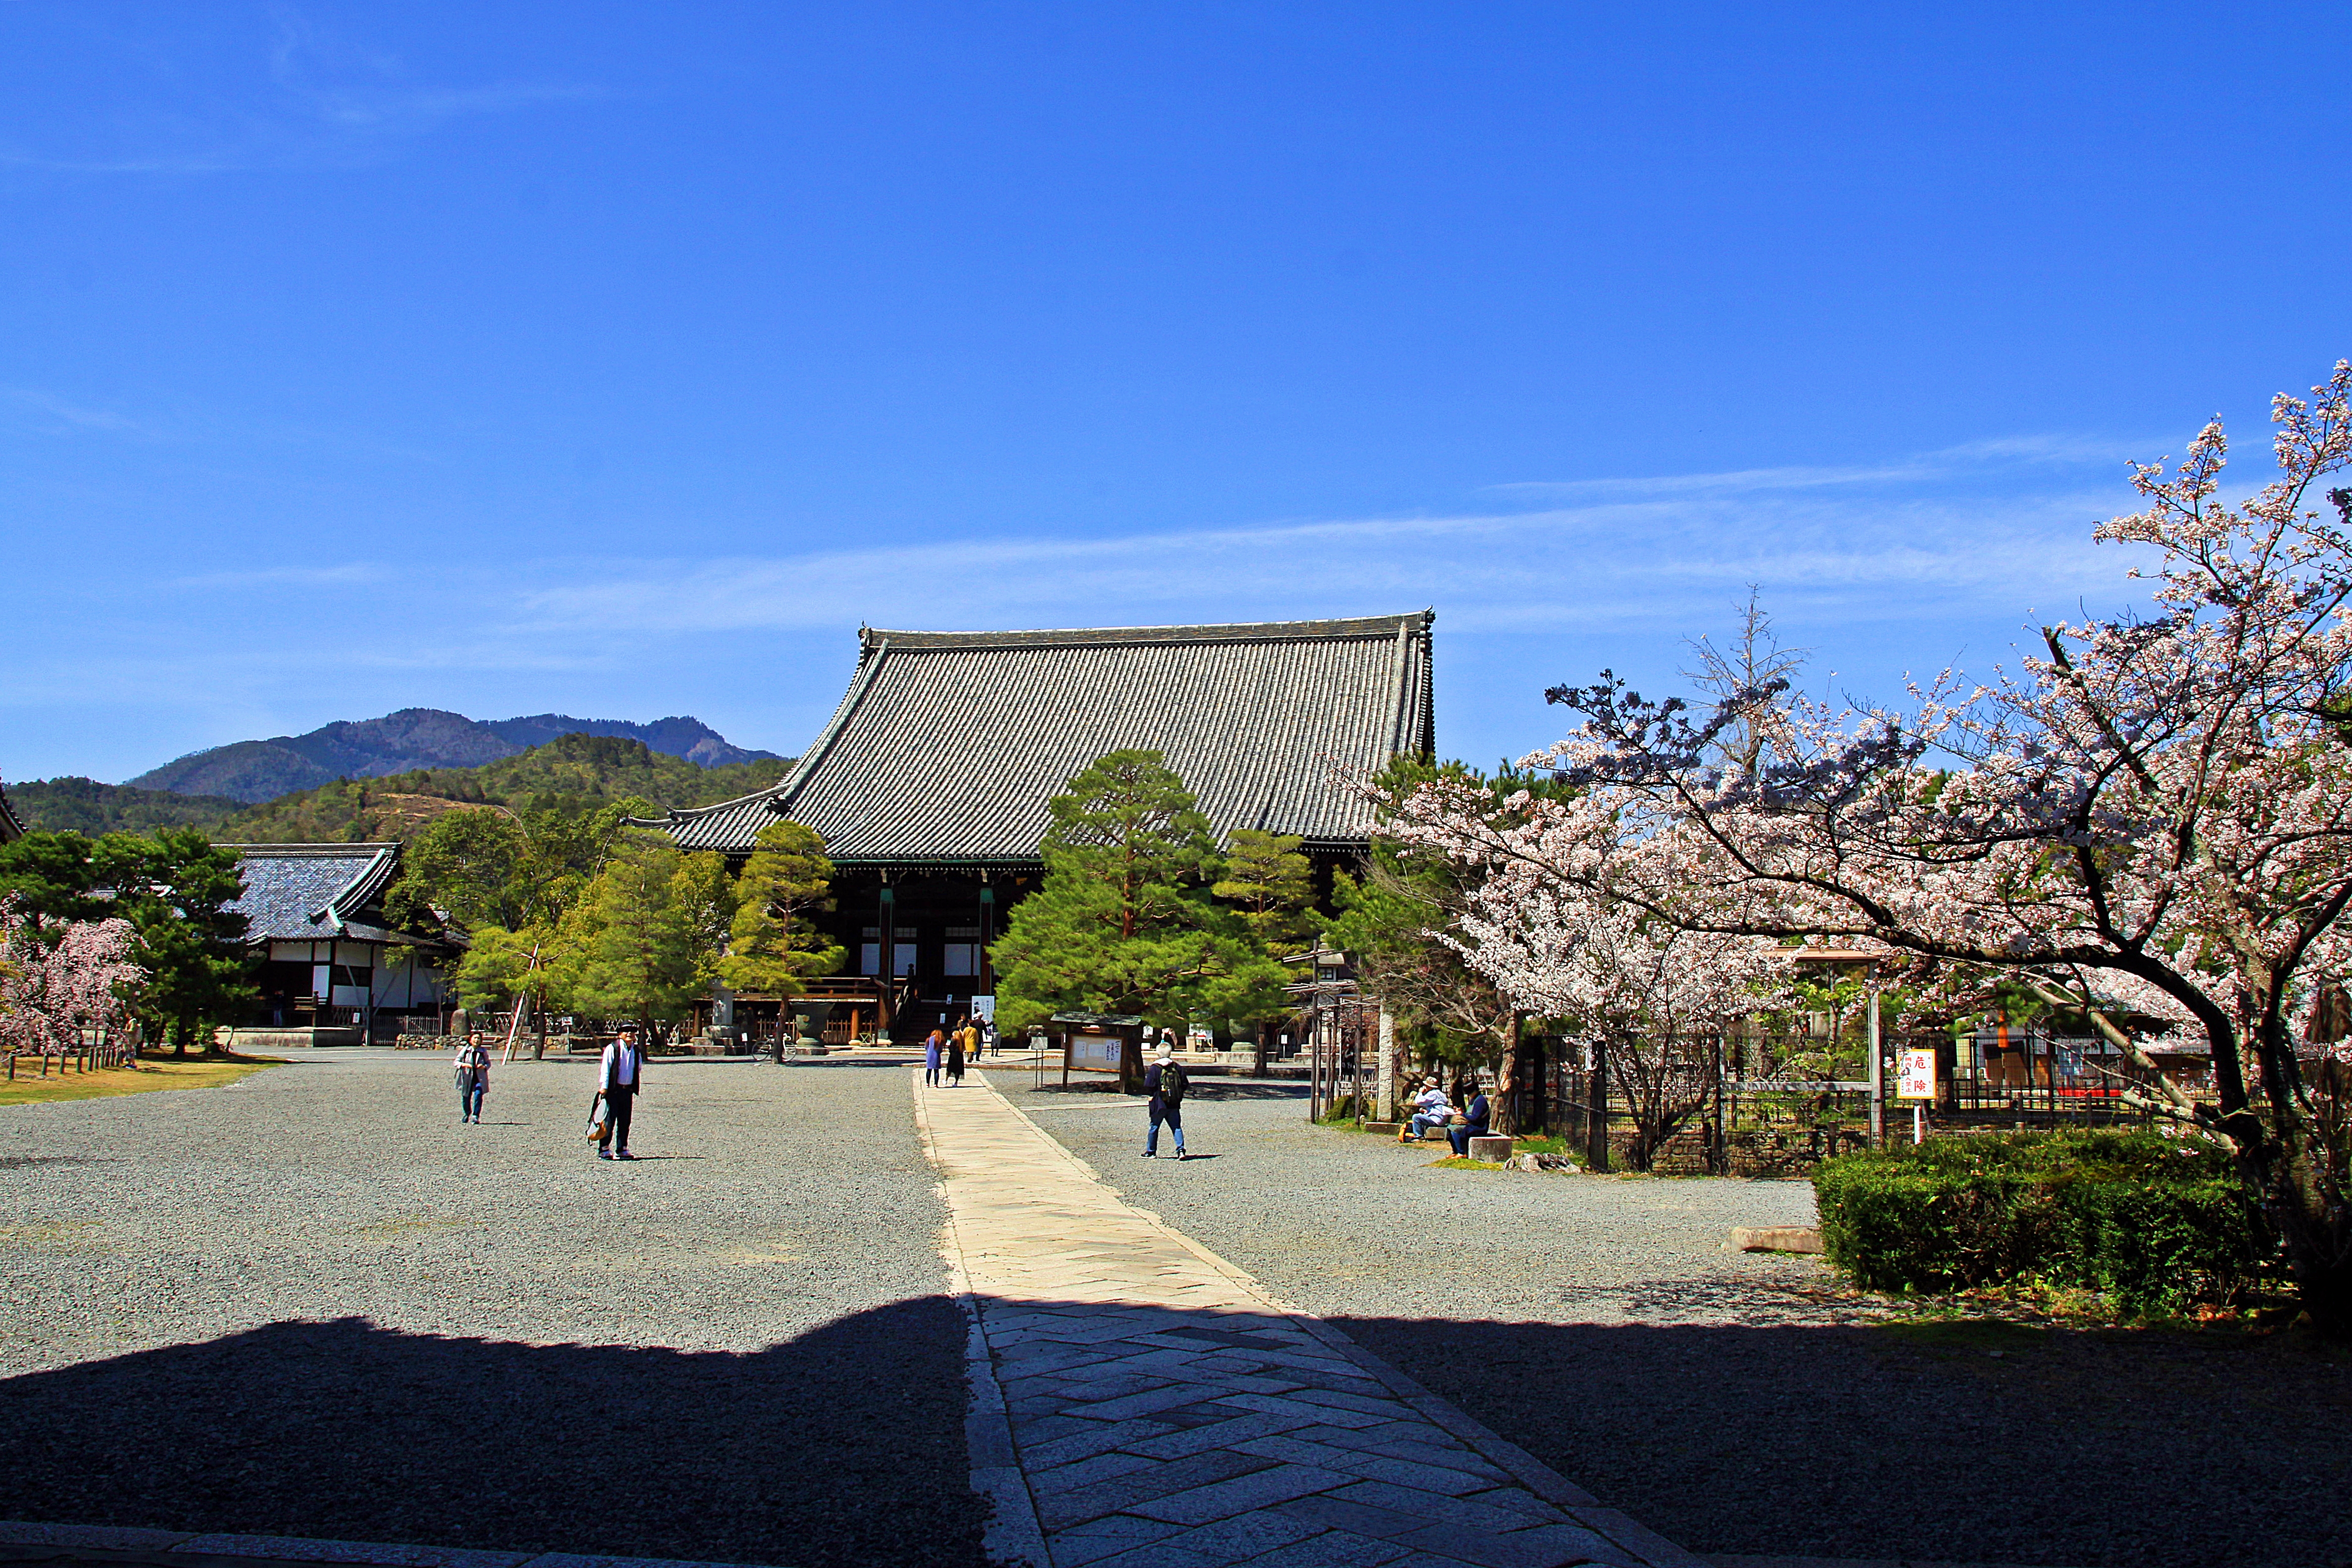
japan, spring, sky, architecture, cherry blossom, flower, tree, blossom, tourism, plant, building, leisure, temple, shrine, cloud, mountain, city, vacation, house, tourist attraction